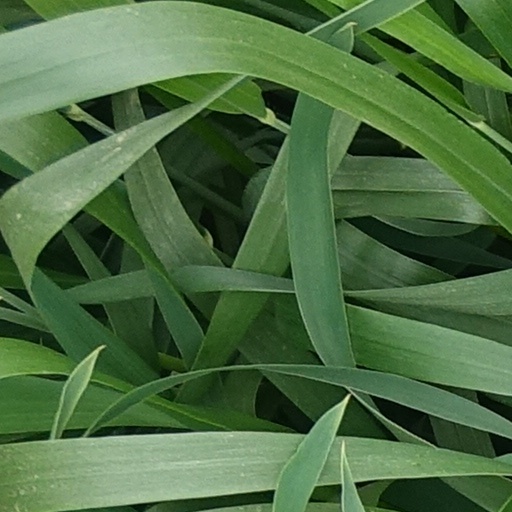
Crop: wheat